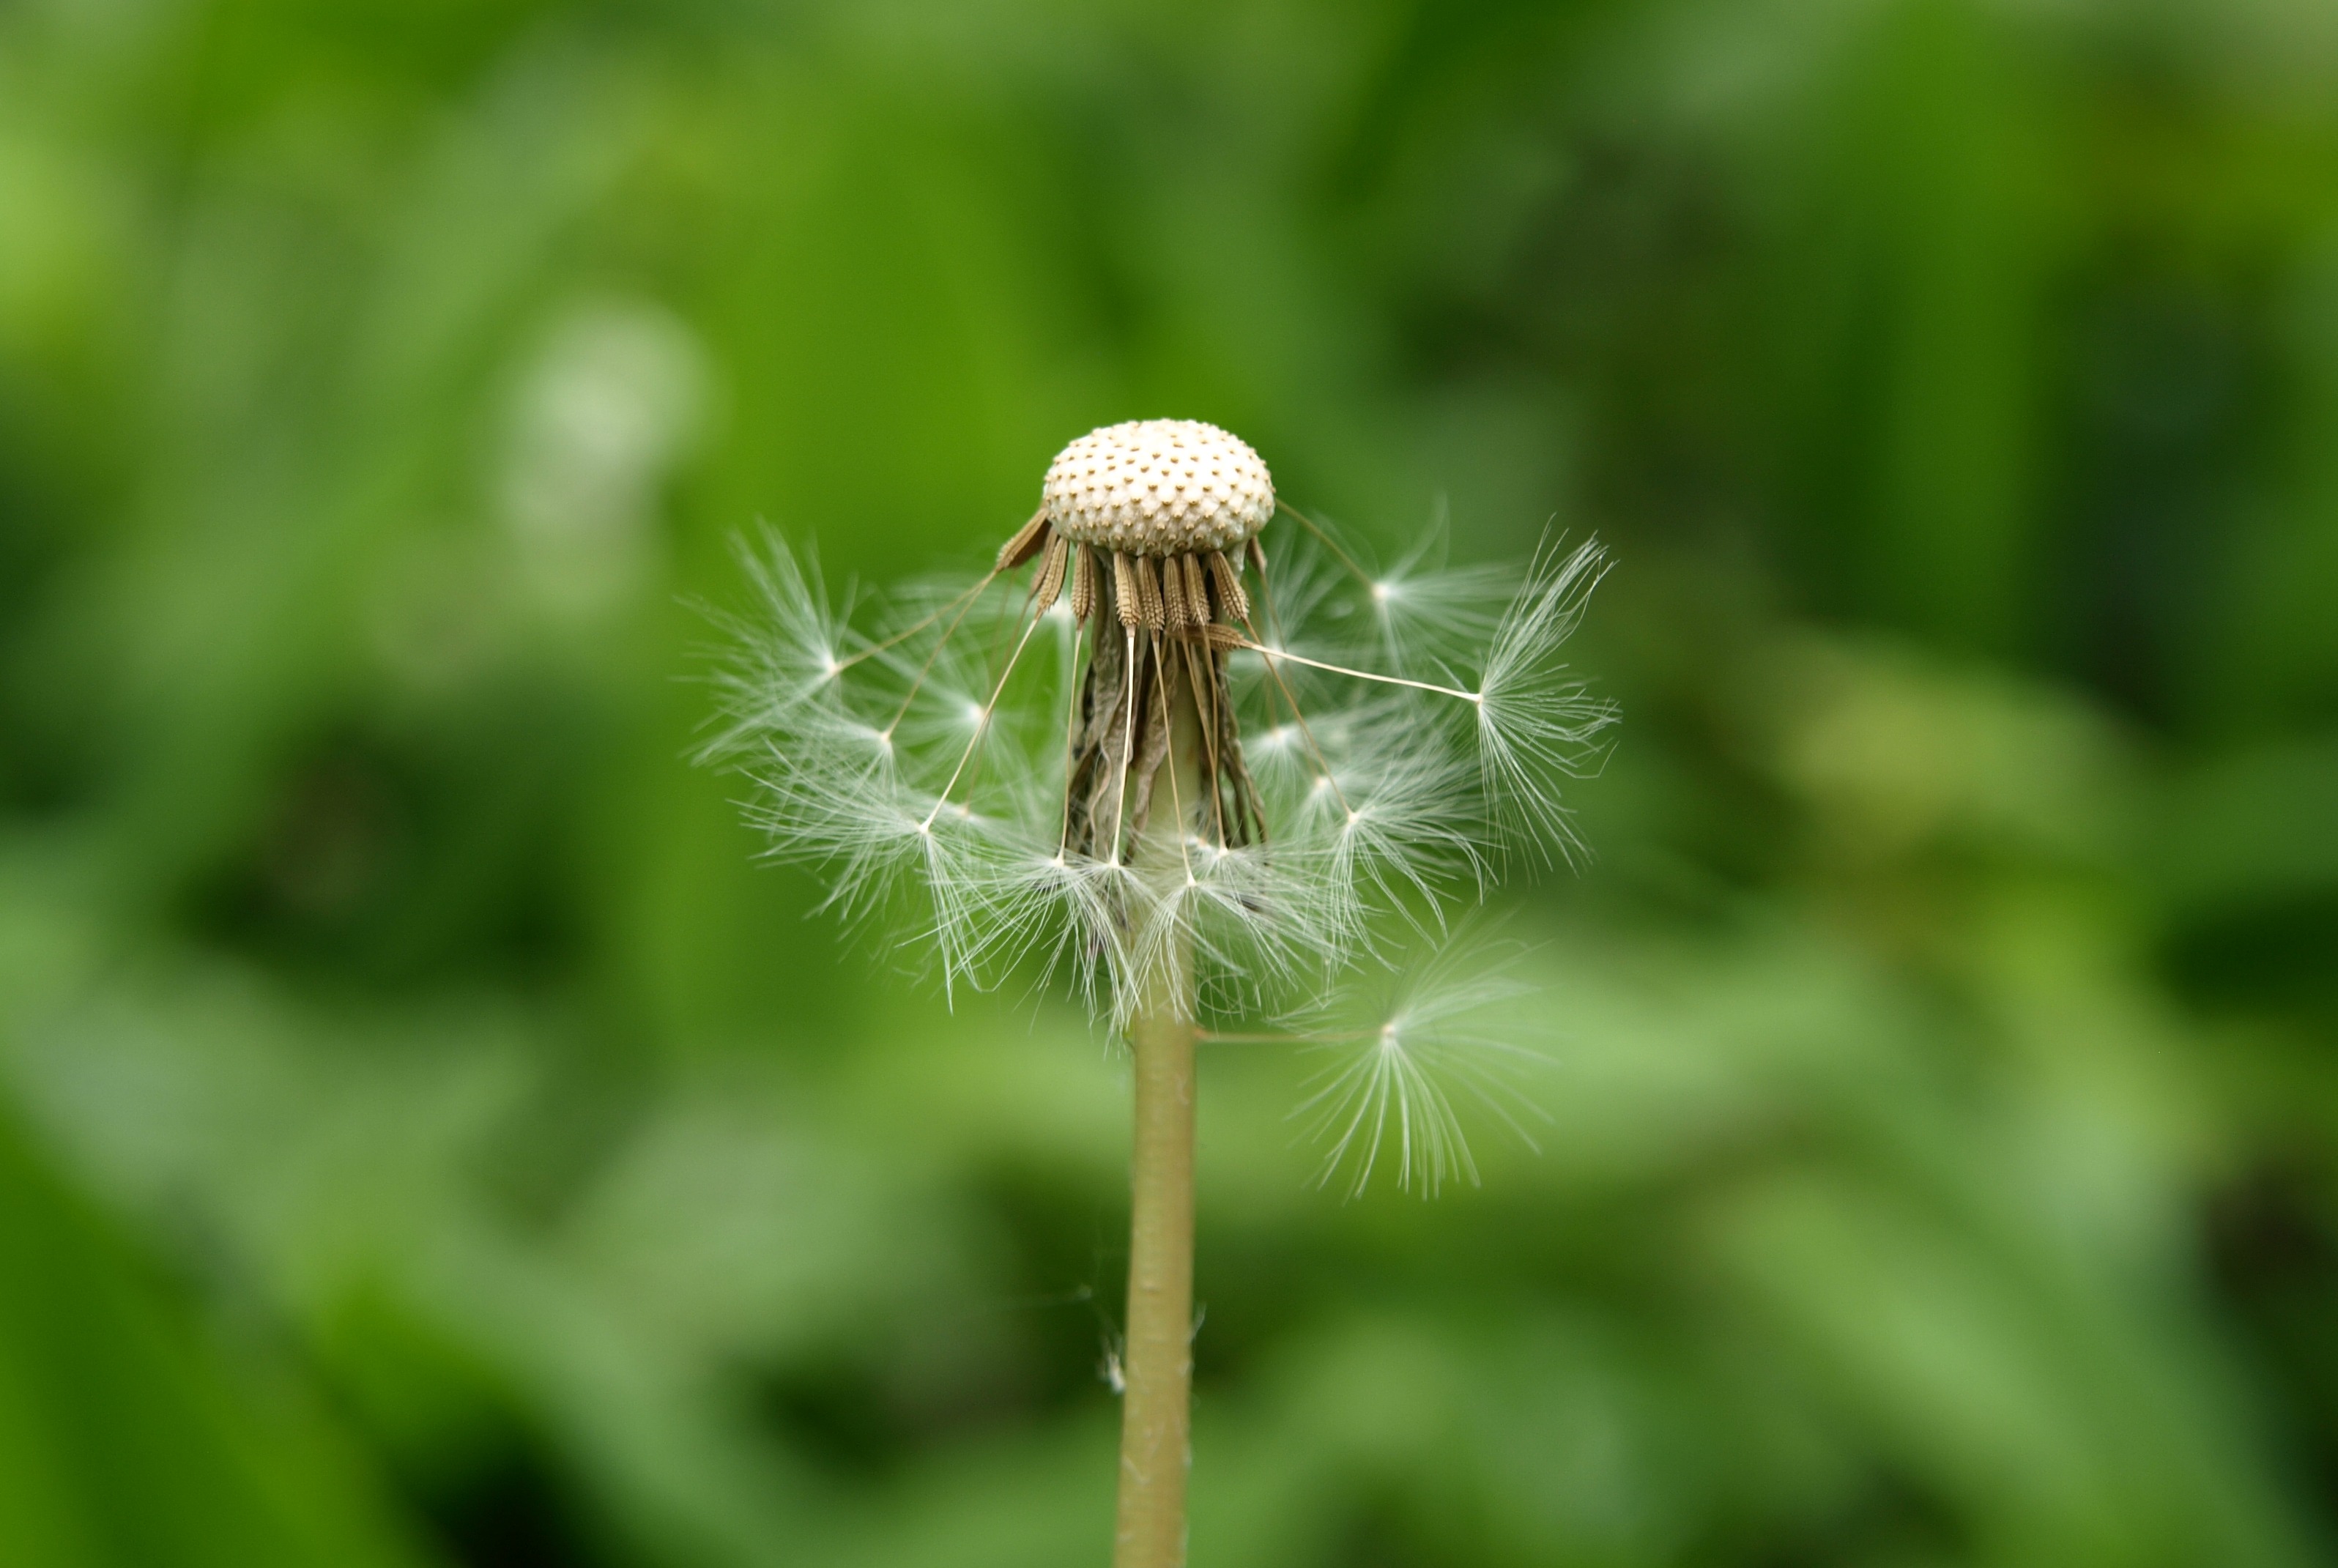
nature, grass, plant, field, photography, meadow, dandelion, prairie, leaf, flower, green, botany, flora, fauna, wildflower, close up, pointed flower, seeds, faded, macro photography, flowering plant, daisy family, boll, grass family, plant stem, land plant